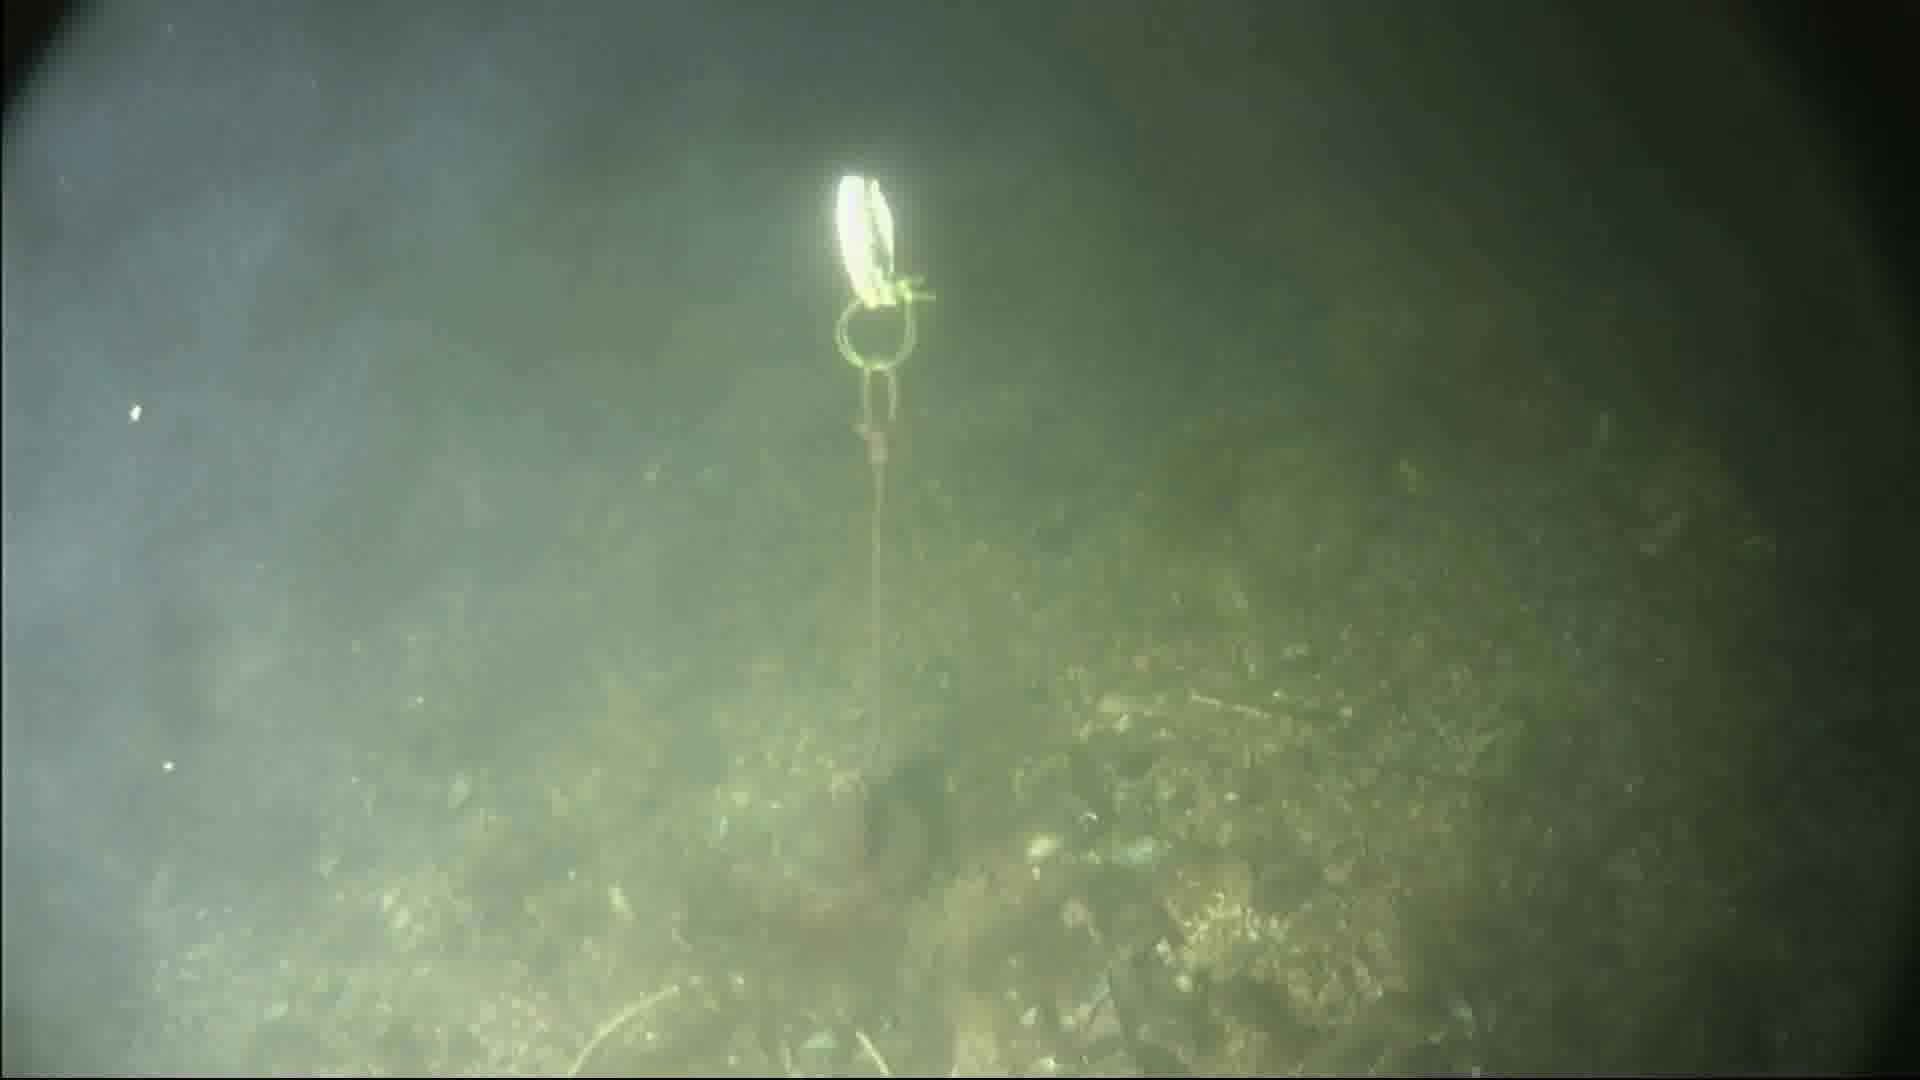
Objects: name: crab